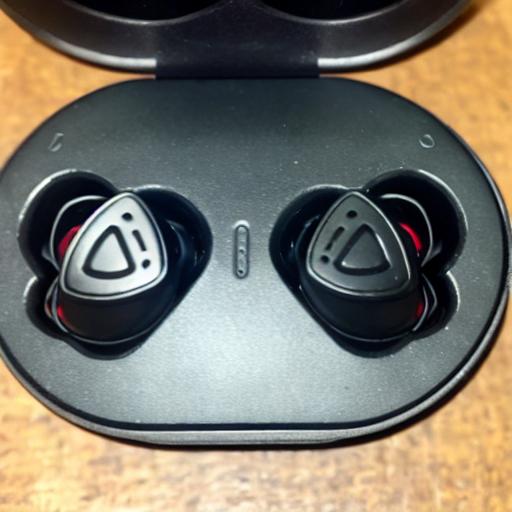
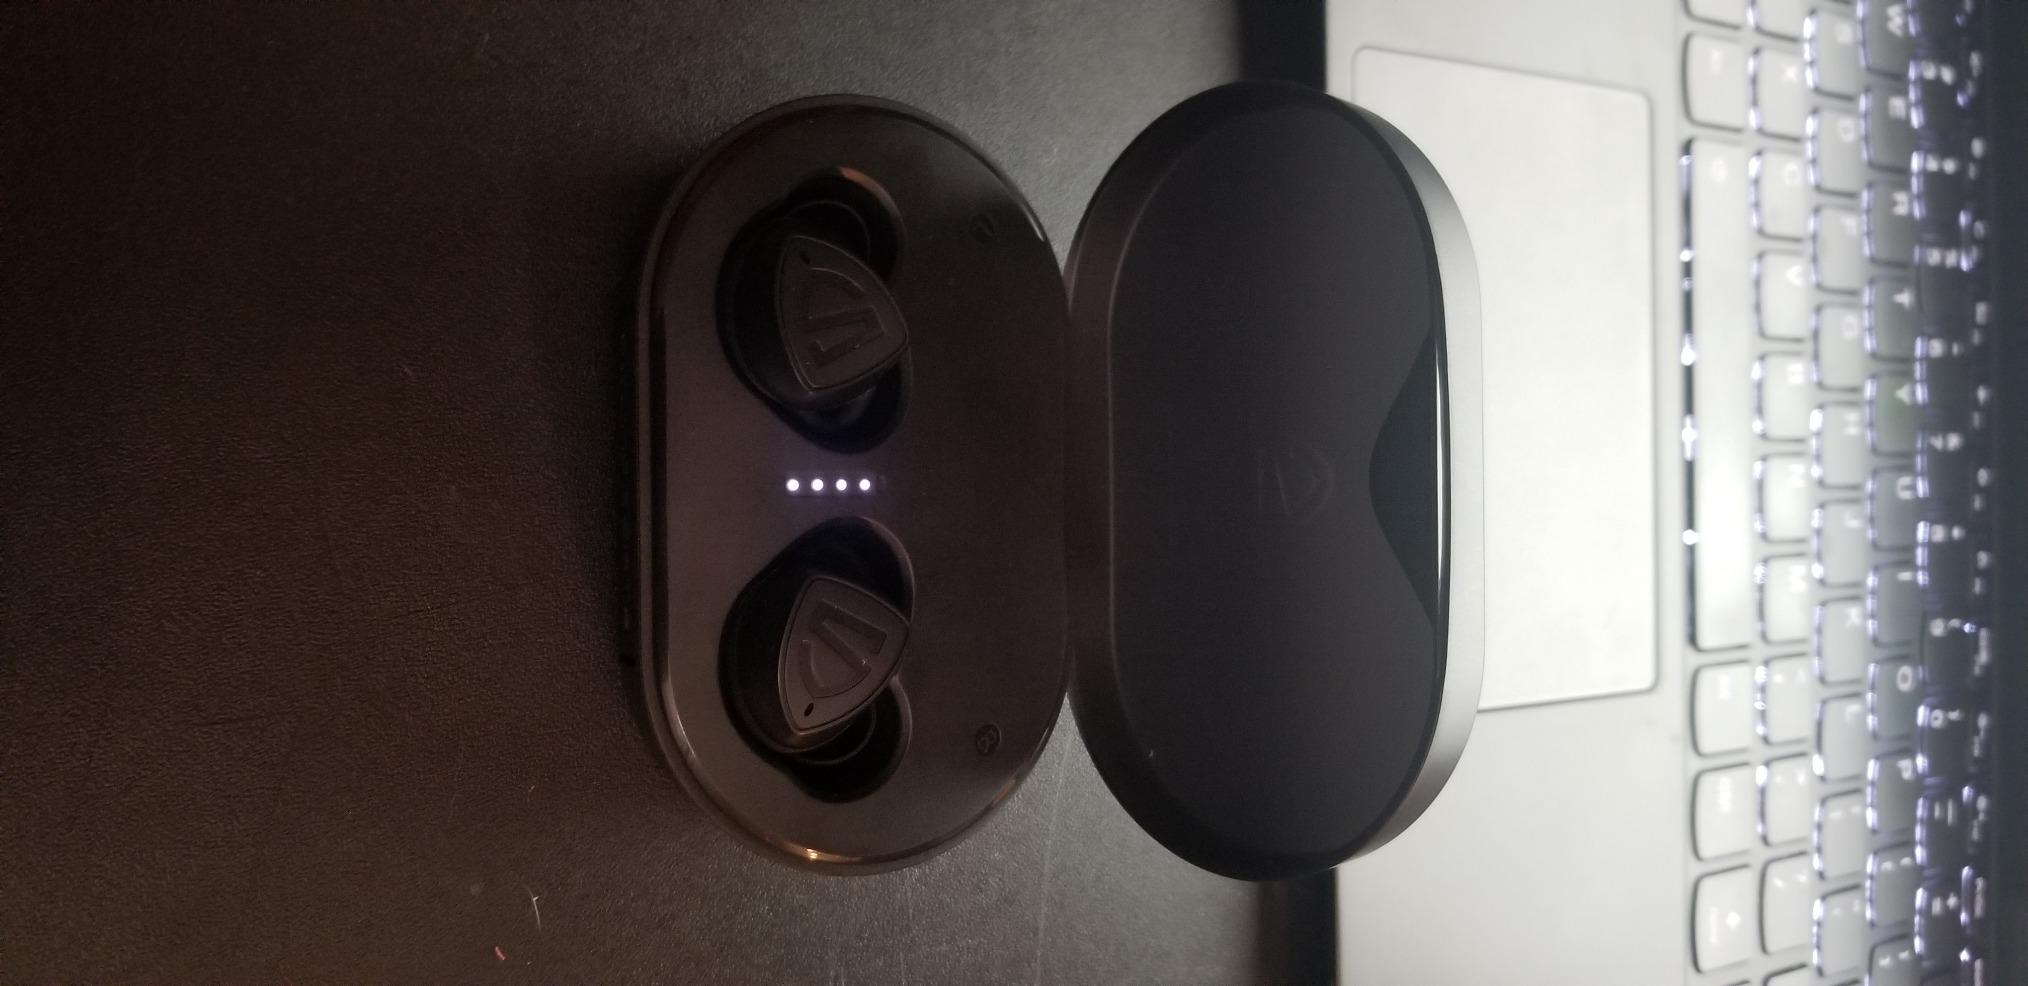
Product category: earbuds
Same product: no